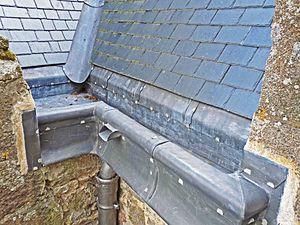
La plomberie est un métier très ancien, dont l'origine remonte à la construction des pyramides en Égypte antique ; attesté par des tuyaux en cuivre vieux de 4 500 ans, c'est un métier qui n'a cessé de s'améliorer et de se développer au cours des siècles et des générations de plombiers qui l'on servi.